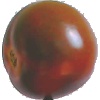
Label: Tomato Maroon 1